Thomas Pynchon

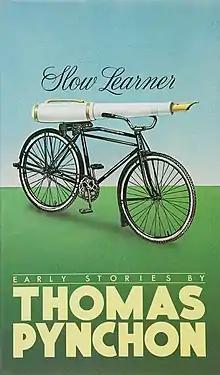
"Slow Learner" (1984)

Pynchon's most famous novel is his third, "Gravity's Rainbow", published in 1973. An intricate and allusive fiction that combines and elaborates on many of the themes of his earlier work, including preterition, paranoia, racism, colonialism, conspiracy, synchronicity, and entropy, there is a wealth of commentary and critical material, including reader's guides, books and scholarly articles, online concordances and discussions, and art works. Its artistic value is often compared to that of James Joyce's "Ulysses". Some scholars have hailed it as the greatest American post-World War II novel, and it has similarly been described as "literally an anthology of postmodernist themes and devices". Richard Locke, reviewing it in "The New York Times", wrote that ""Gravity's Rainbow" is longer, darker and more difficult than his first two books; in fact it is the longest, most difficult and most ambitious novel to appear in these pages since Nabokov's "" four years ago; its technical and verbal resources bring to mind Melville and Faulkner."